John Lindsay

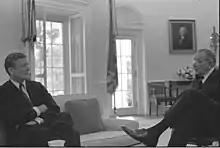
Lindsay meets with U.S. President Lyndon B. Johnson in the Oval Office, August 1967

That same year, 1968, also saw a three-day Broadway strike and a nine-day sanitation strike. Quality of life in the city reached a nadir during the sanitation strike as mounds of garbage caught fire and strong winds blew the filth through the streets. In June 1968, the New York City Police Department deployed snipers to protect Lindsay during a public ceremony, shortly after they detained a knife-wielding man who had demanded to meet the mayor. With the schools shut down, police engaged in a slowdown, firefighters threatening job actions, the city awash in garbage, and racial and religious tensions breaking to the surface, Lindsay later called the last six months of 1968 "the worst of my public life."